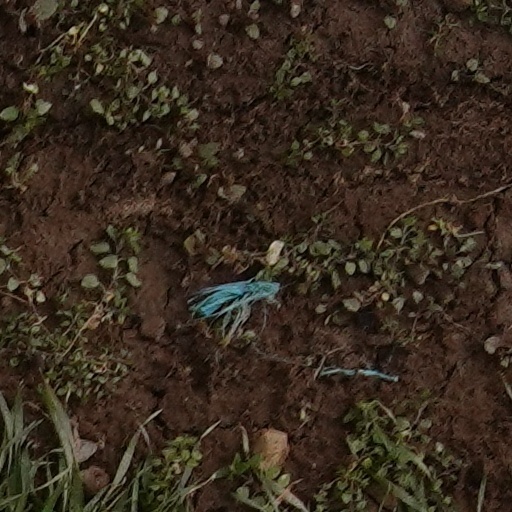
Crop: wheat